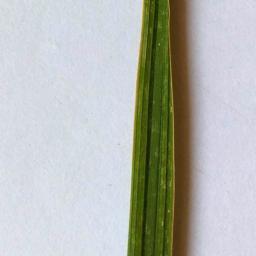
Label: Rice___Healthy